Roman Catholic Archdiocese of Vitória da Conquista

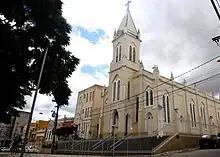
Metropolitan Cathedral of Our Lady of Victories

The Roman Catholic Archdiocese of Vitória da Conquista is an archdiocese located in the city of Vitória da Conquista in Brazil.